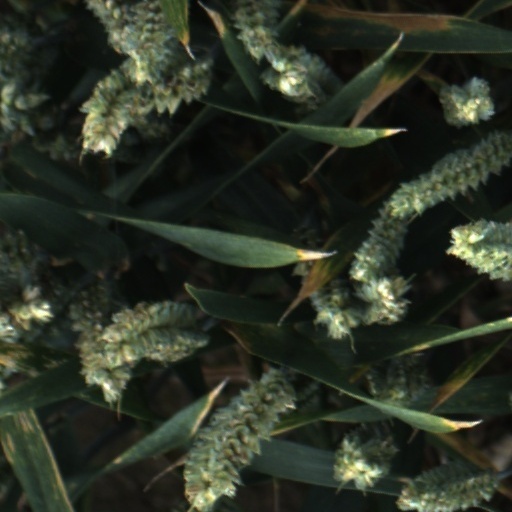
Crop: wheat